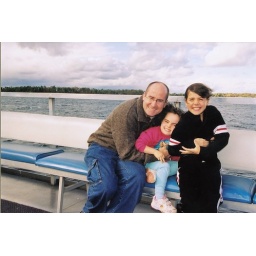
Copy of Michael and little girls on boat in Gananaqua (sp), 10-01